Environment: real
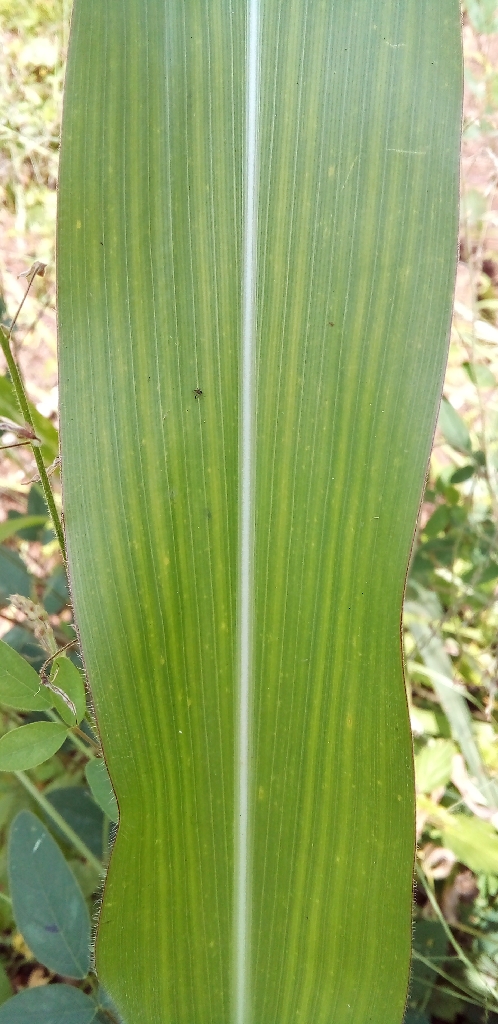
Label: healthy